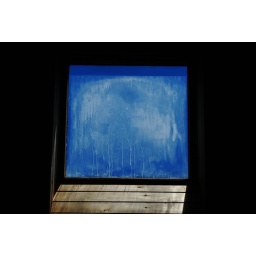
ceiling window in house in vermont